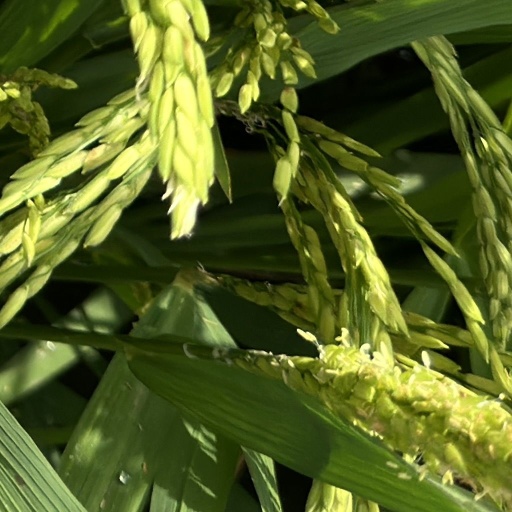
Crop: rice